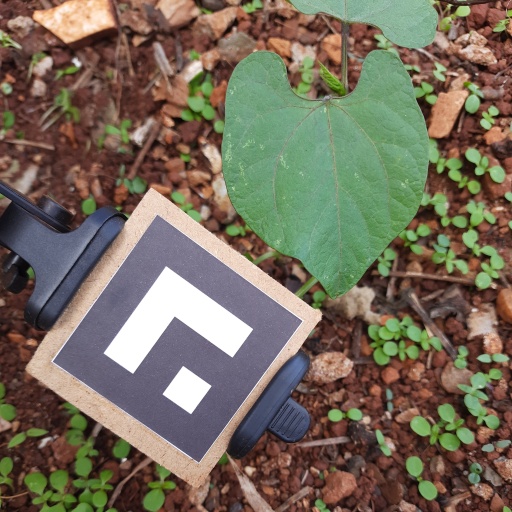
Observations: wavy surface, no eating holes, under shade